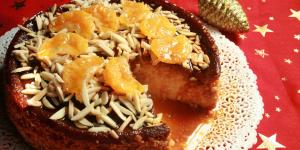
flan de mandarina